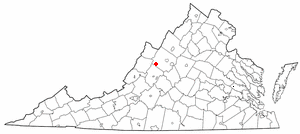
Craigsville est une municipalité américaine située dans le comté d'Augusta en Virginie. Selon le recensement de 2010, sa population est de 923 habitants.